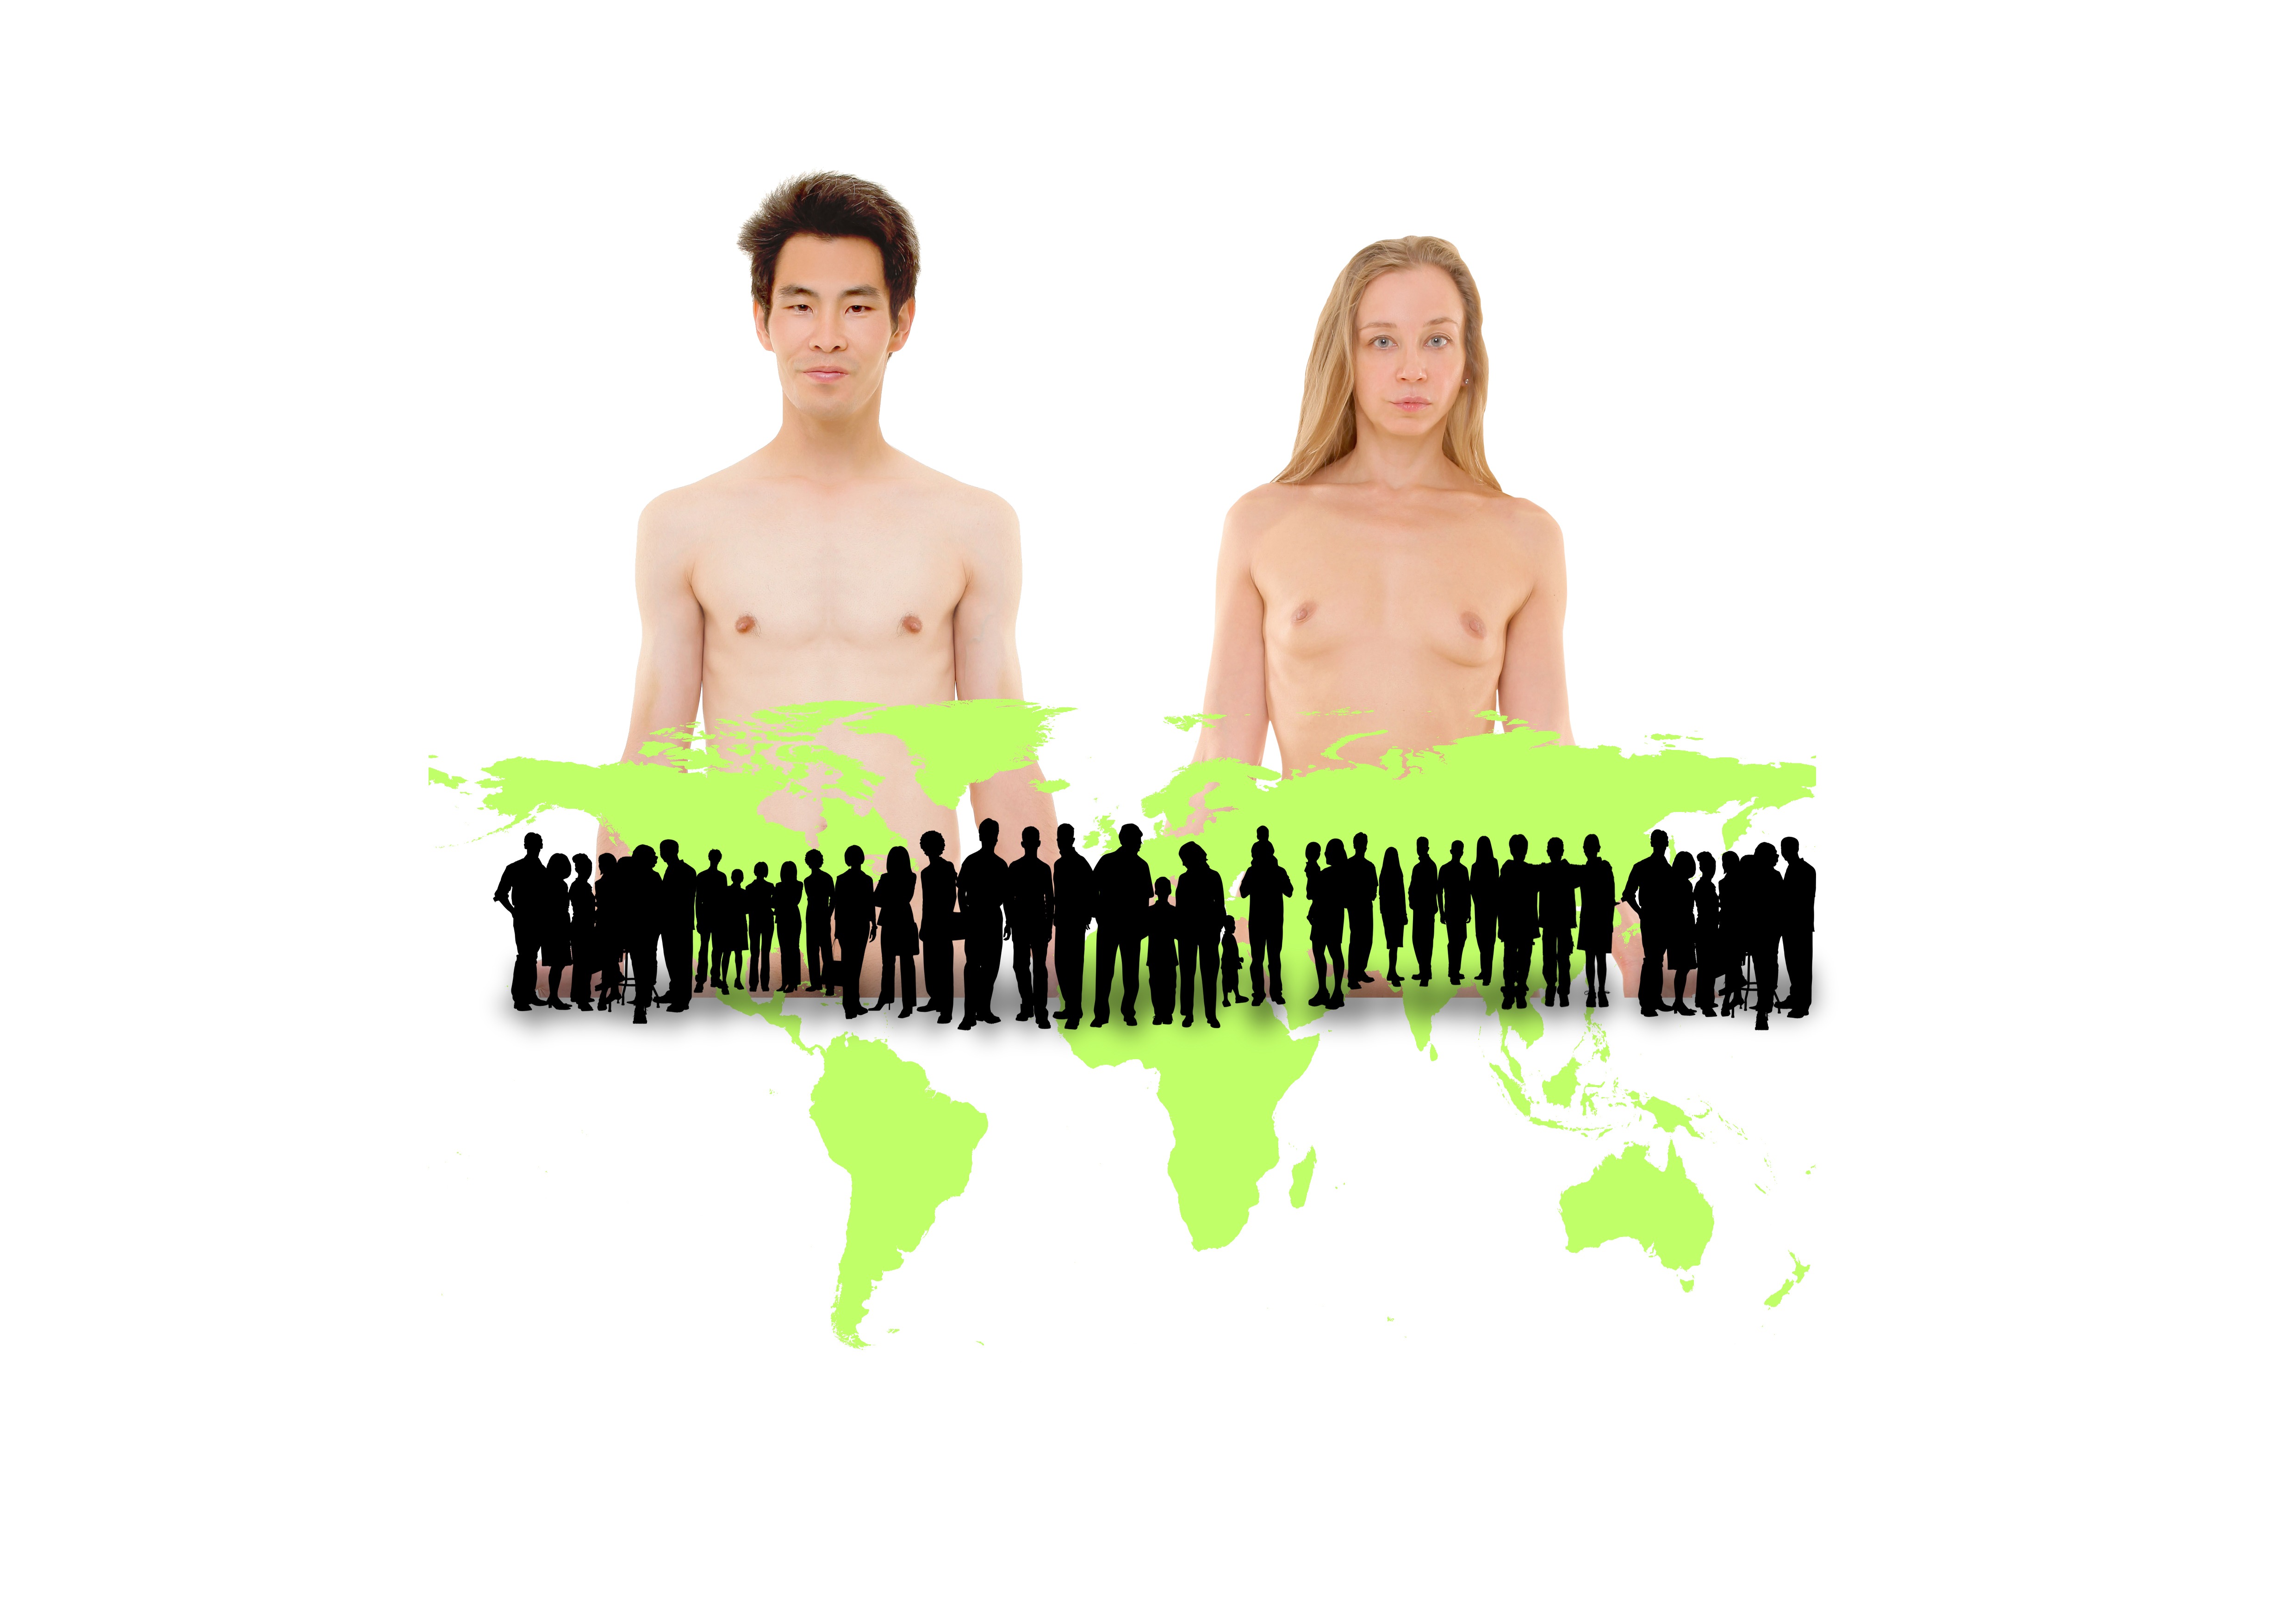
man, person, group, woman, human, globe, world, illustration, humanity, naked, body, population, breast, section, group of people, bosom, pulled out, body part earth